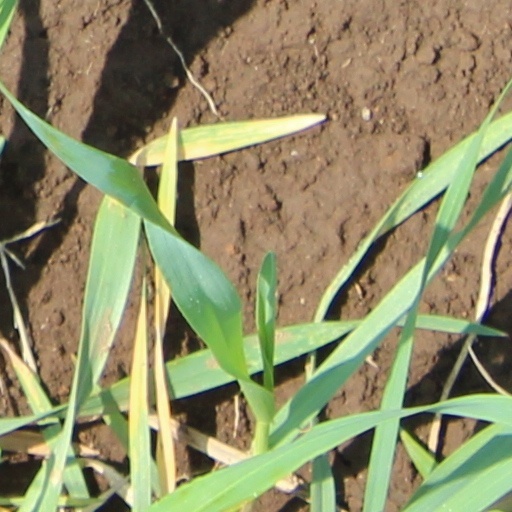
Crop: wheat